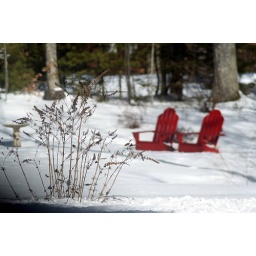
Nothing like a brilliant red against a white field of snow! Leverrett, MA